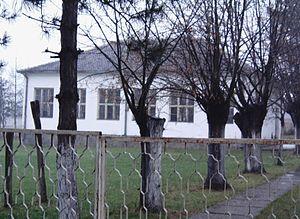
Zvizdar est un village de Serbie situé dans la municipalité d’Ub, district de Kolubara. Au recensement de 2011, il comptait 494 habitants.